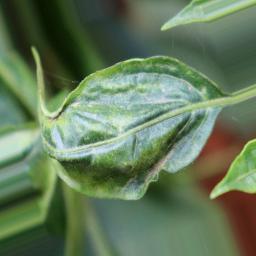
Label: mites_and_trips